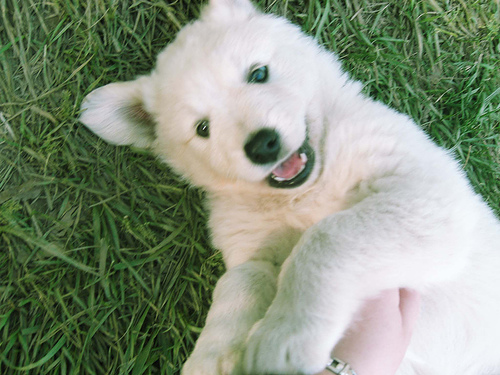
Animal: dog
Breed: samoyed